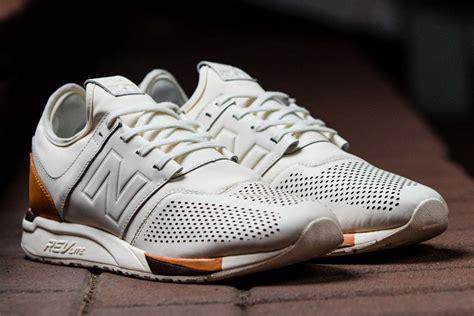
Brand: New
Model: Balance 247